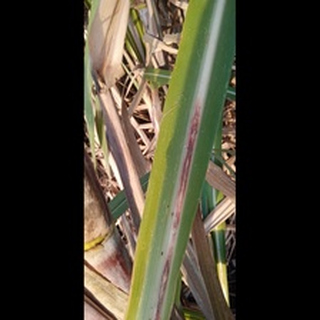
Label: sugarcane_red_rot